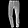
Label: Trouser